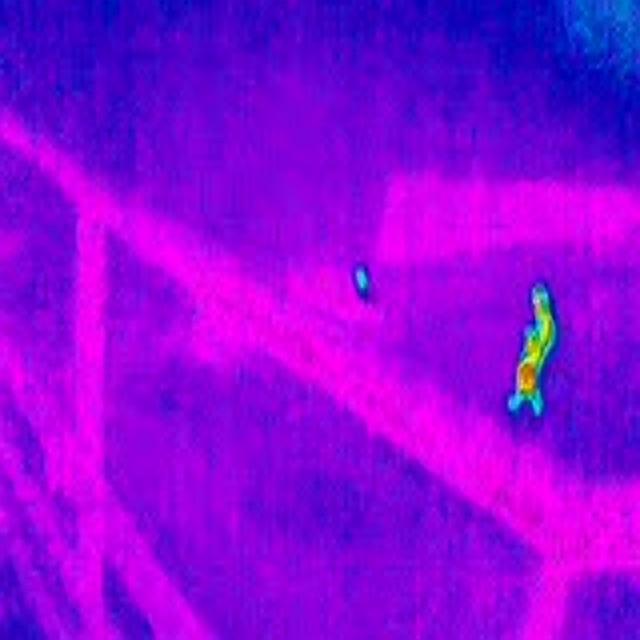
Detected objects:
label: person